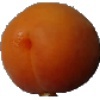
Label: Apricot 1